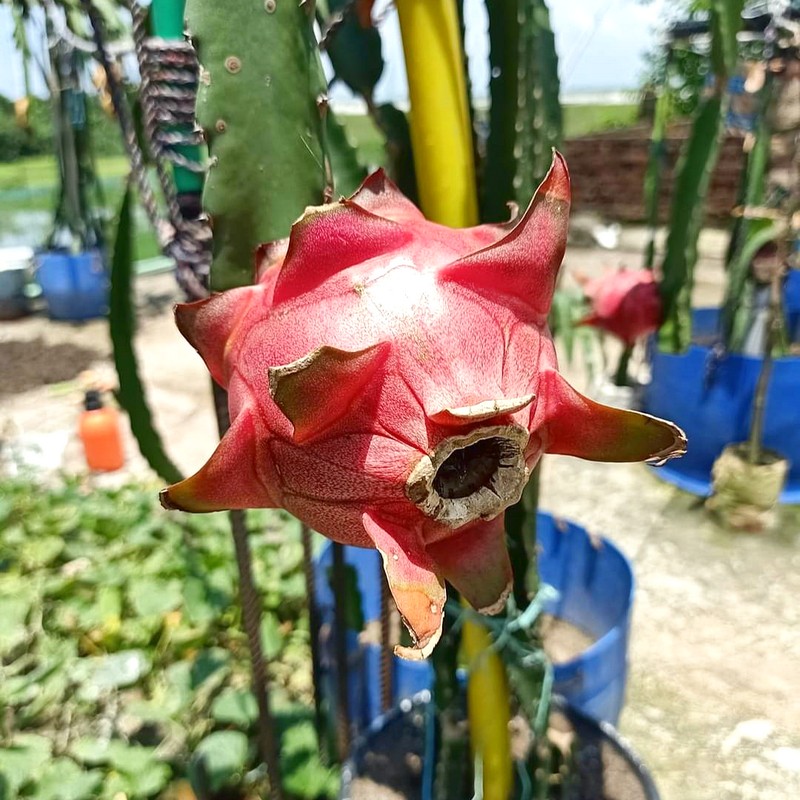
Label: Mature Dragon Fruit